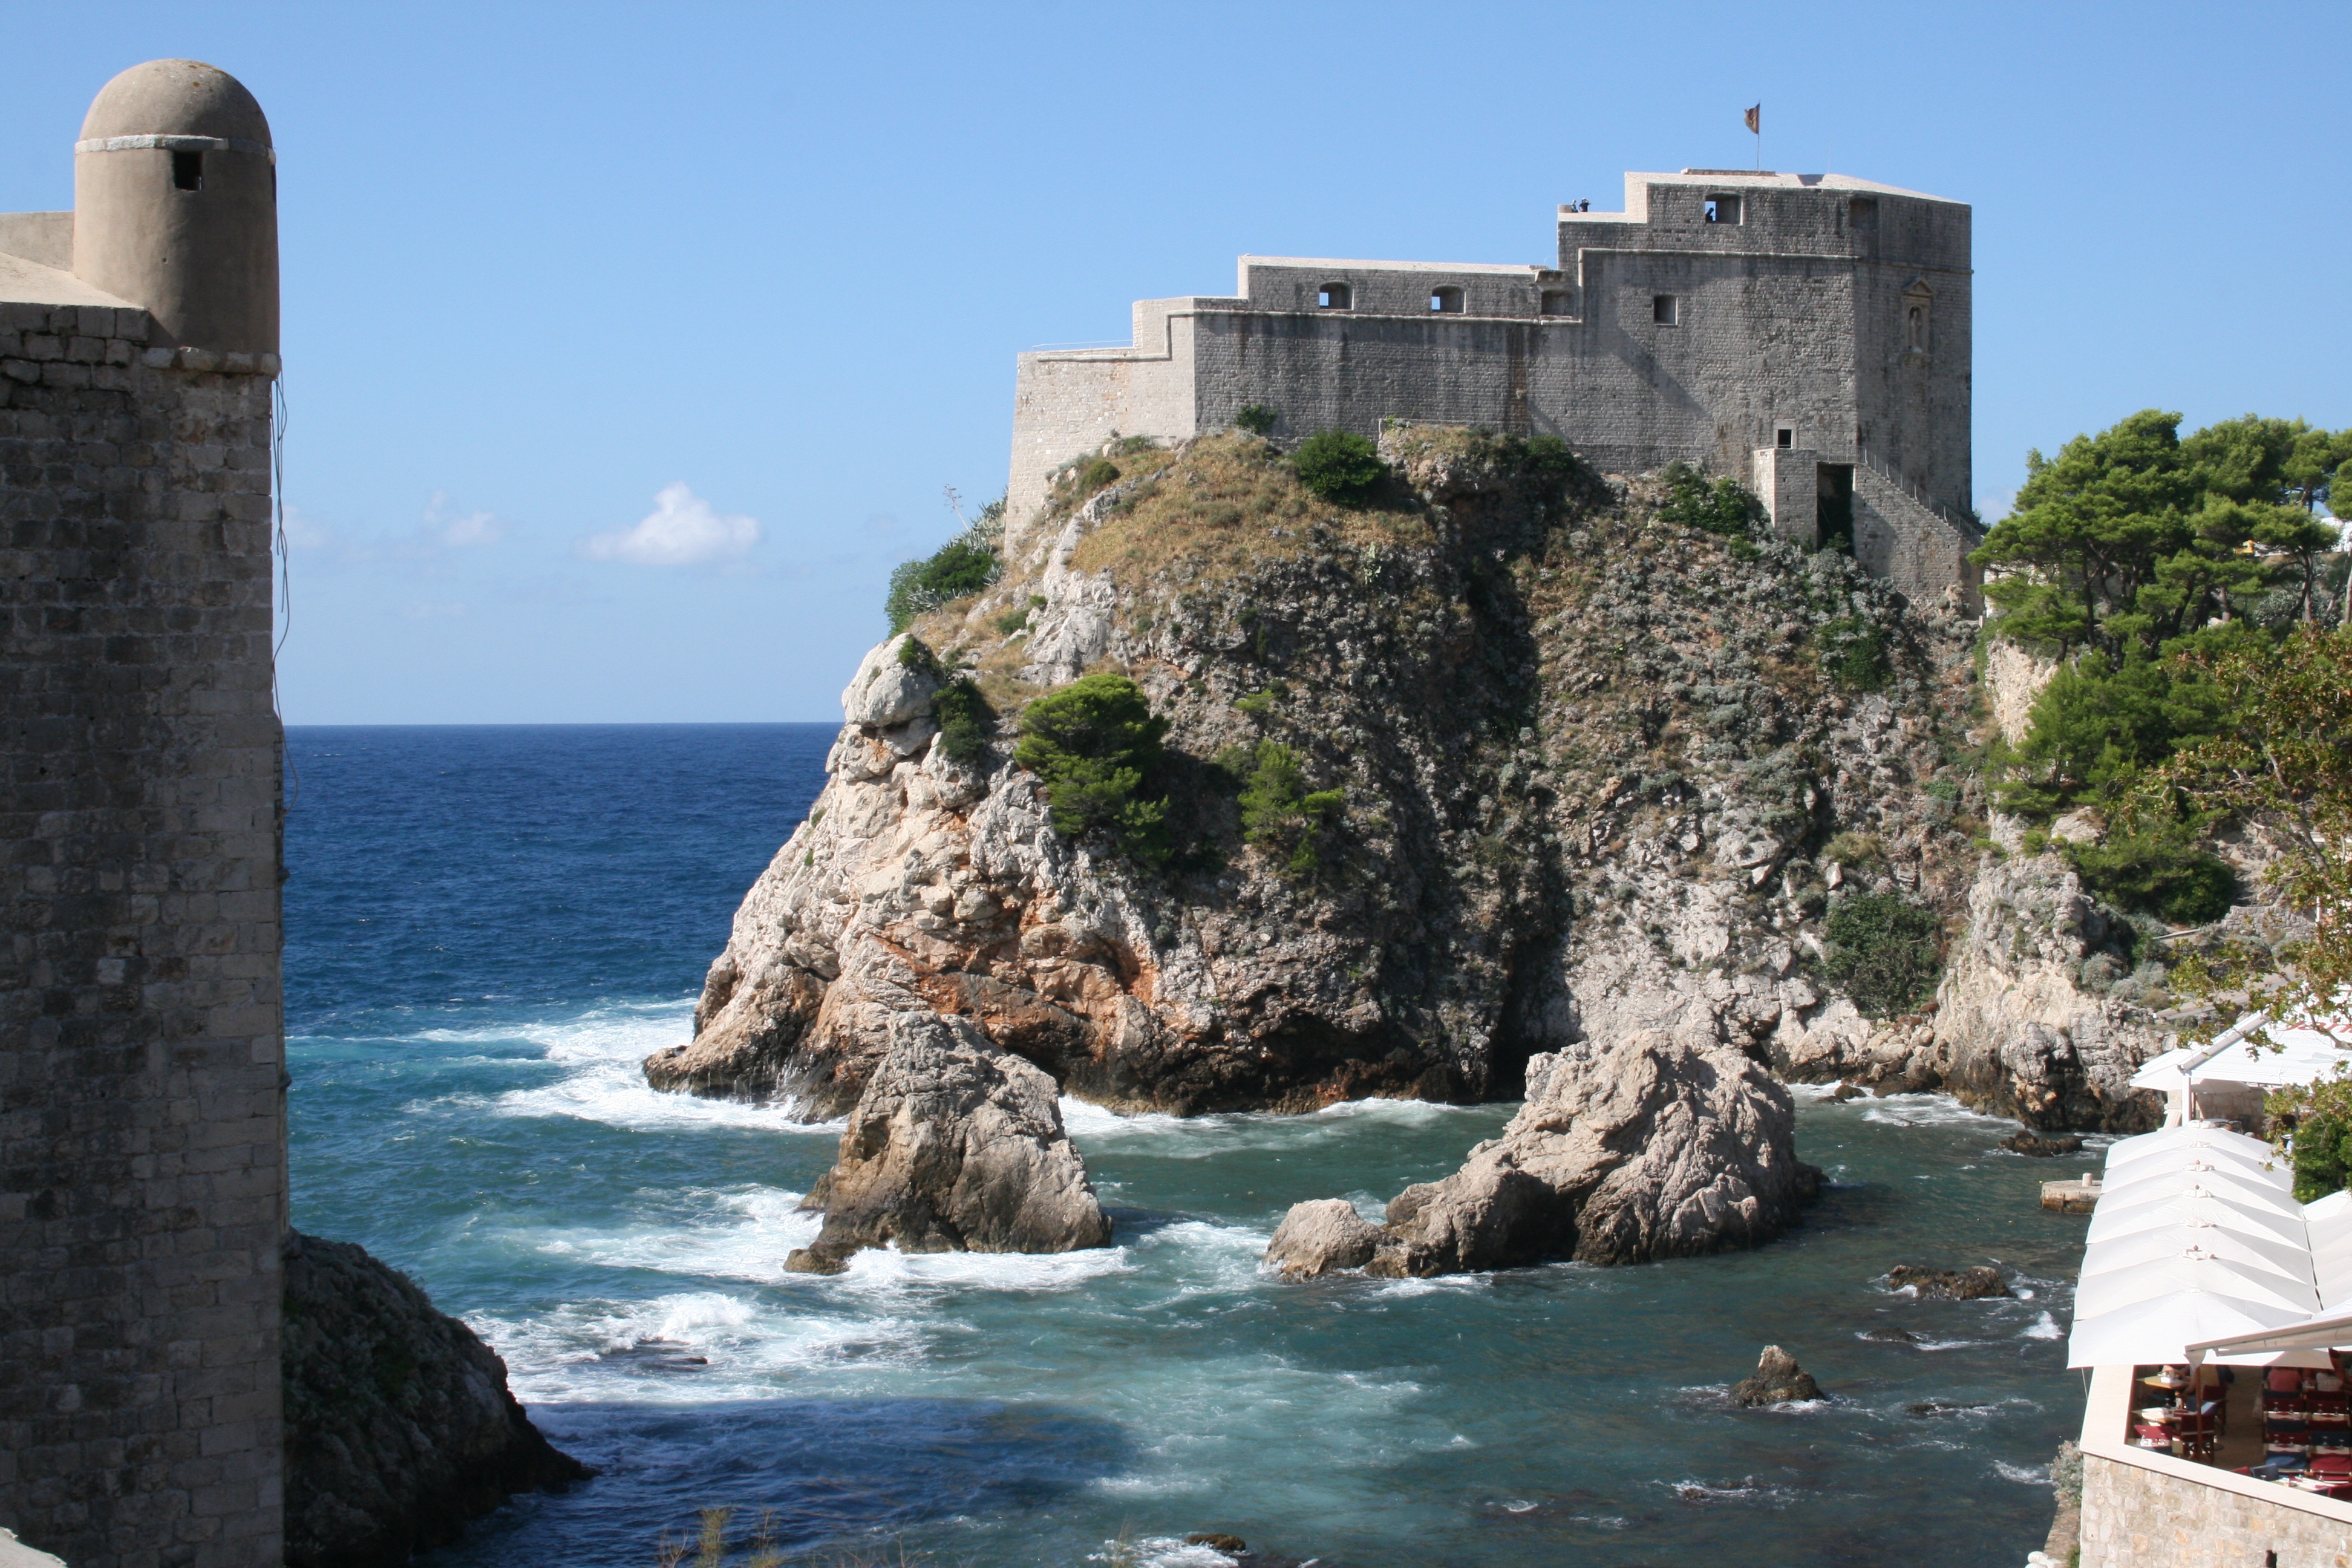
sea, coast, rock, ocean, old, city, stone, vacation, cliff, europe, cove, tower, bay, castle, ancient, landmark, historic, tourism, terrain, medieval, fortress, croatia, walls, cape, adriatic, debrovnik